Evelyn Verrasztó

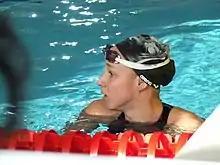
Verrasztó in 2008

Evelyn Verrasztó (born 17 July 1989) is a Hungarian swimmer, who competed for her native country at the Summer Olympics in 2004, 2008, 2012 and 2016.